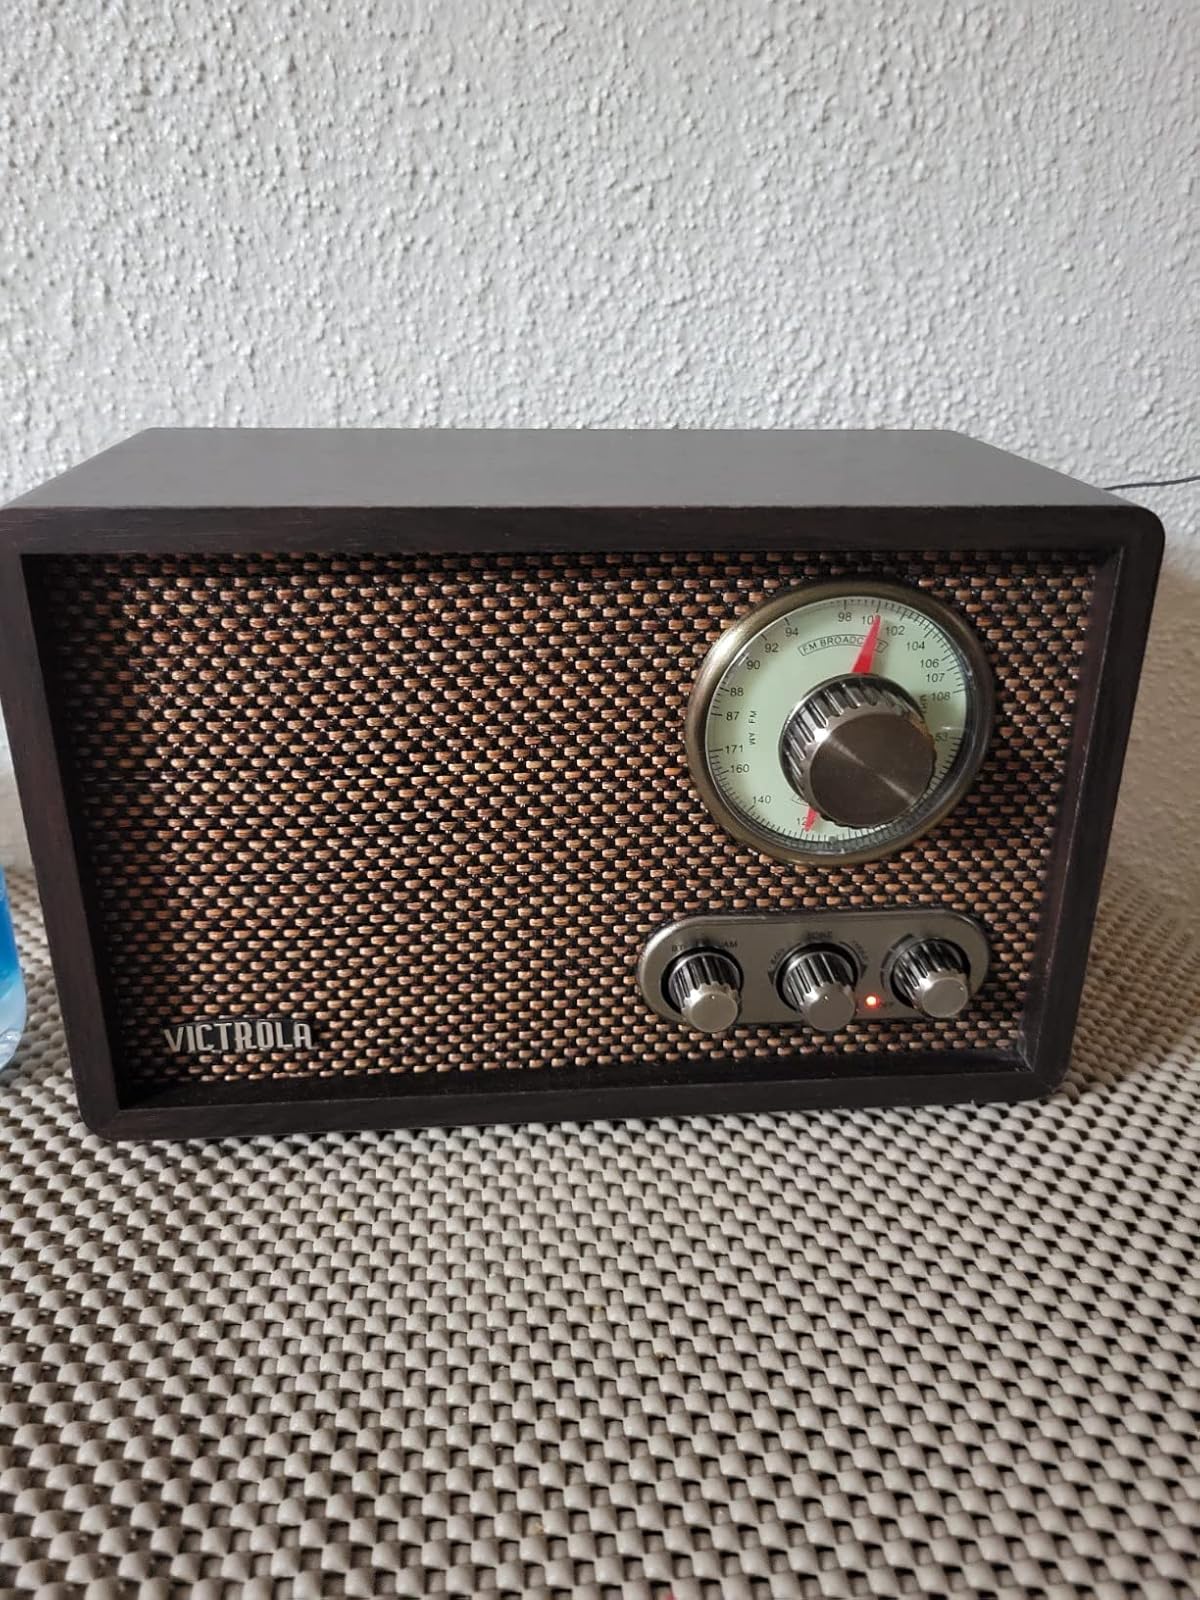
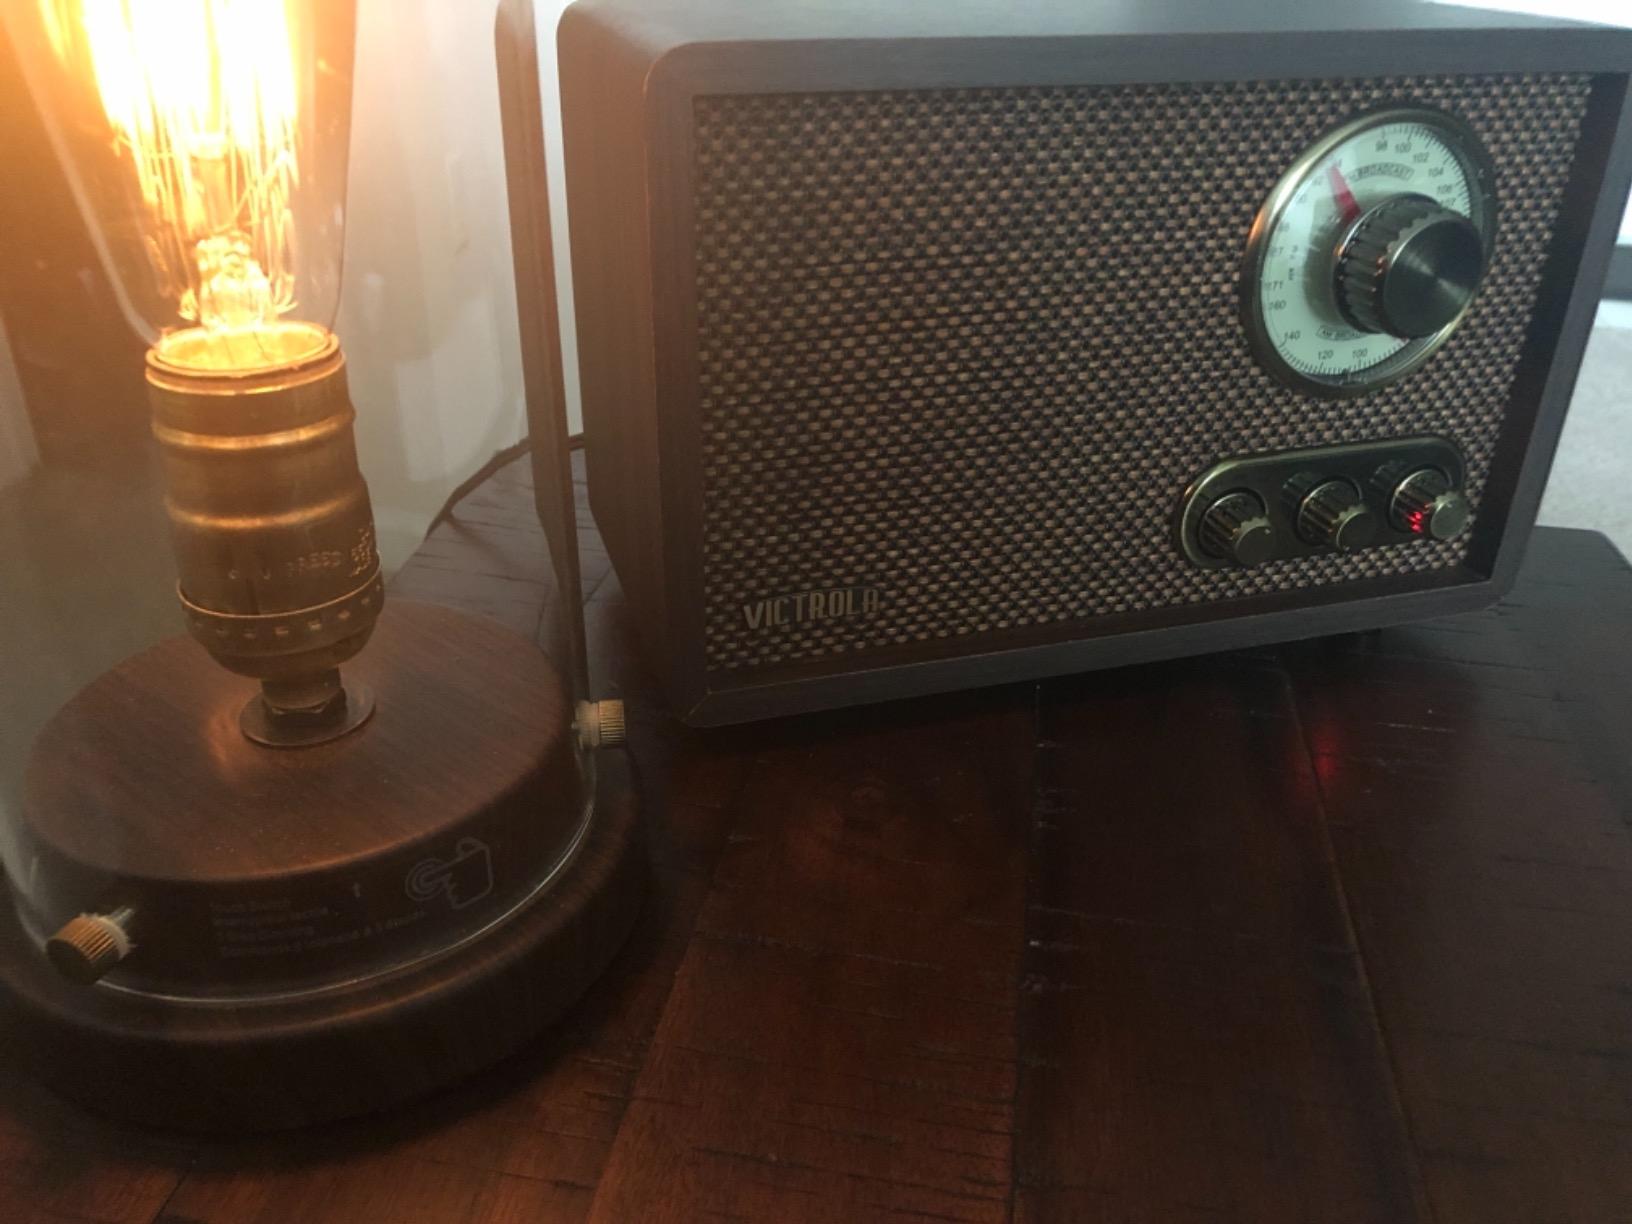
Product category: radio
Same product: yes